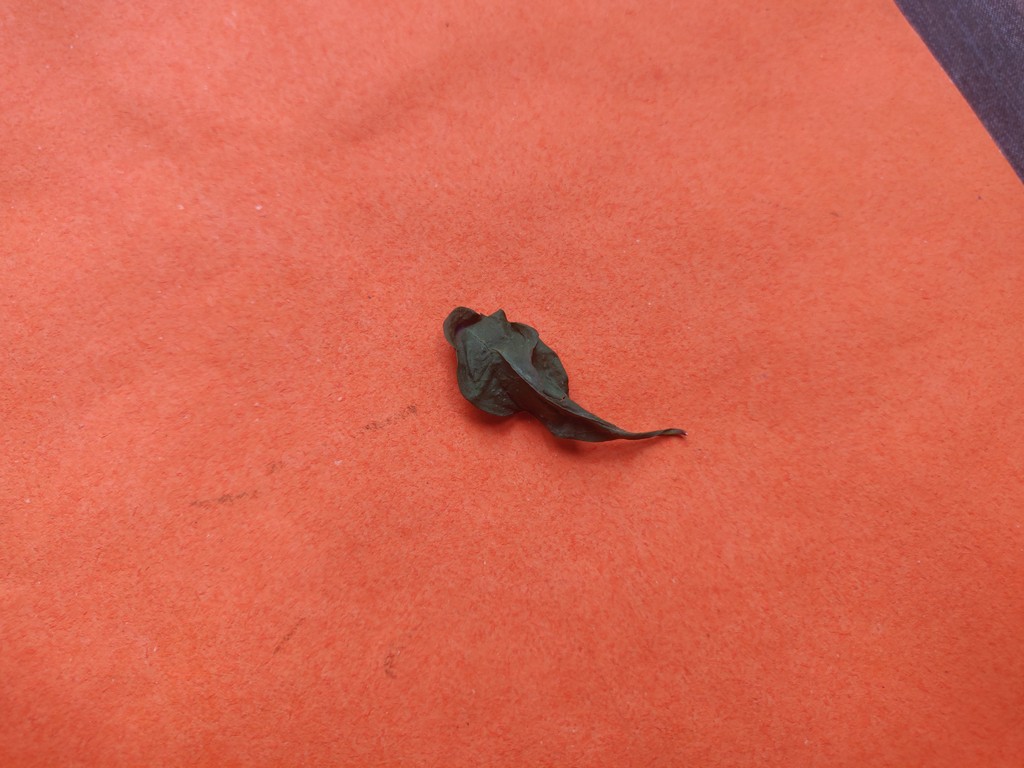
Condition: Dried
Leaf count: single
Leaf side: unknown